Warren County Courthouse (Pennsylvania)

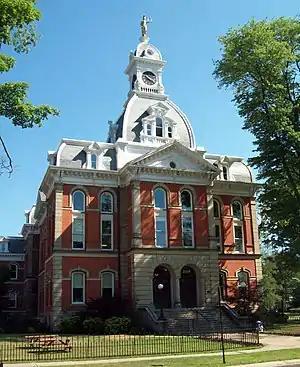
Warren County Courthouse, July 2012

Warren County Courthouse is a historic county courthouse located at Warren, Warren County, Pennsylvania. It was built in 1876–1877, and is a -story, brick and sandstone building in the Second Empire style. It has a slate covered mansard roof. It measures 72 feet by 122 feet, and has a large 4-sided dome topped by a square clock tower and statue of justice.